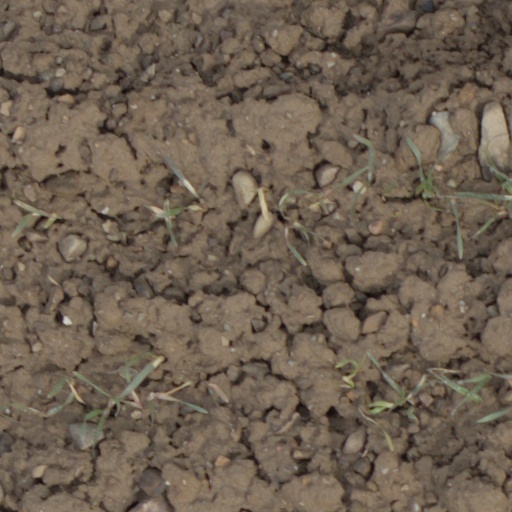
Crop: wheat